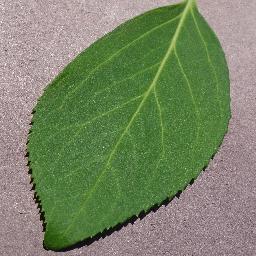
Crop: cherry
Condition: (including_sour)_healthy